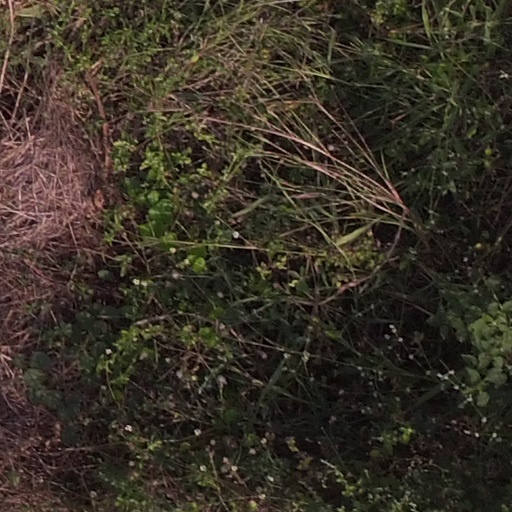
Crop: maize; corn